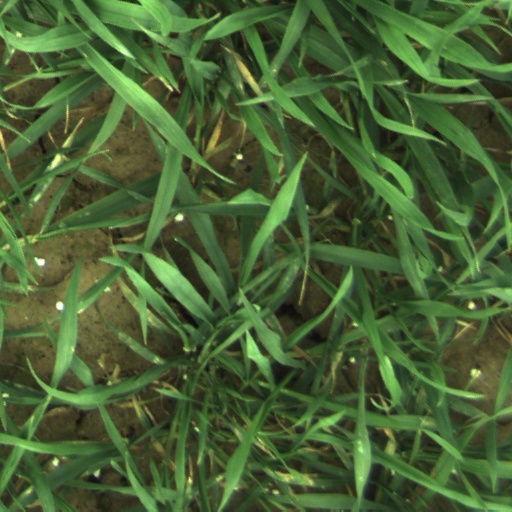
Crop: wheat